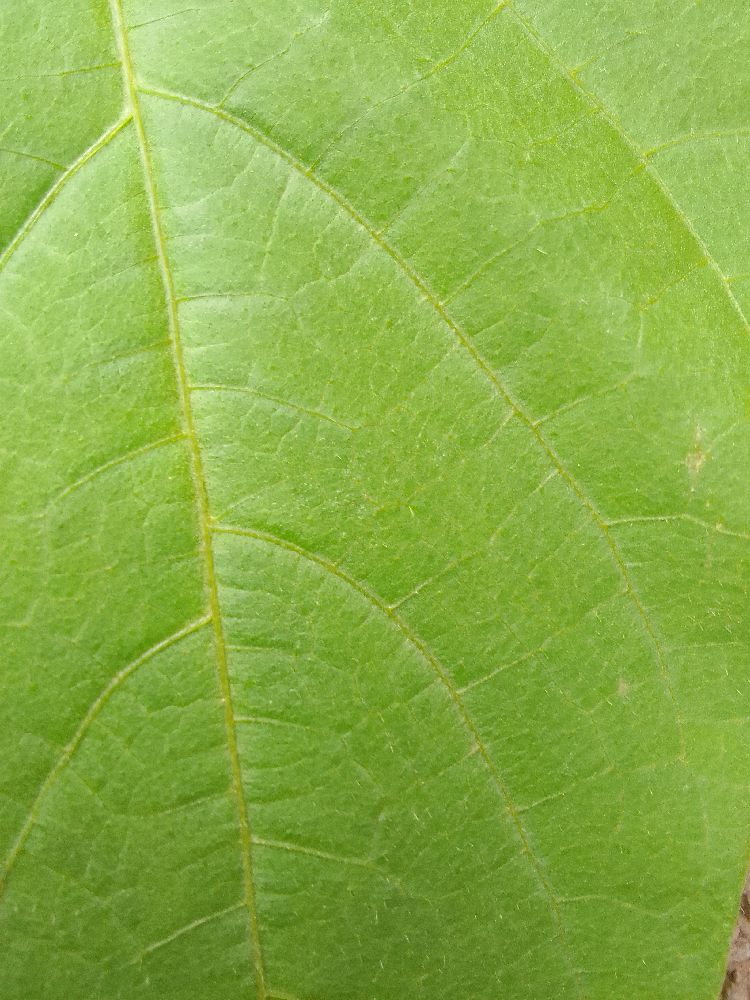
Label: healthy